Cambodian rebellion (1840)

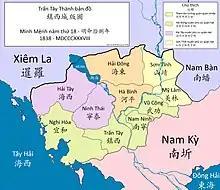
Provincial government reform of Trấn Tây in 1840 redivided Cambodia into ten districts, four under direct central administration, two each under governors of Hải Tây (Pursat) Hải Đông (Kampong Thom) and Sơn Tĩnh (Sambok).

When King Rama I of Siam sent the Cambodian king Ang Eng out to rule Cambodia in person in 1794, Siam annexed Northwestern Cambodia including Battambang and Siemreap and gave it to Chaophraya Aphaiphubet Baen the first Siam-appointed governor of Battambang to govern. Siam had been in control of Northwestern Cambodia through the Siam-appointed governors of Battambang since then. In 1834, when Chaophraya Bodindecha and the Siamese had retreated from Cambodia to Battambang, King Rama III of Siam made Prince Ang Em the governor of Battambang. Ros, son of Chaophraya Aphaiphubet Baen, was appointed as Phraya Palat the vice-governor of Battambang under Ang Em. Prince Ang Duong, younger brother of Ang Em, was made by Siam as governor of Mongkolborey. Though defeated, the Siamese remained vigilant and made extensive preparations for prospective reassertion of Siamese influence over Cambodia. Chaophraya Bodindecha built a new Battambang fortress in February 1837 and Siemreap was fortified in 1839. In April 1837, Bodindecha went to Khukhan and made extensive manpower survey of Northern Khmer towns in order to enlist Northern Khmer people into future wars with Cambodia–Vietnam. Coincidental or not, Bodindecha's stay at Battambang and Khukhan happened in the same time as the devastating Snang Ey's rebellion in Kampong Svay.